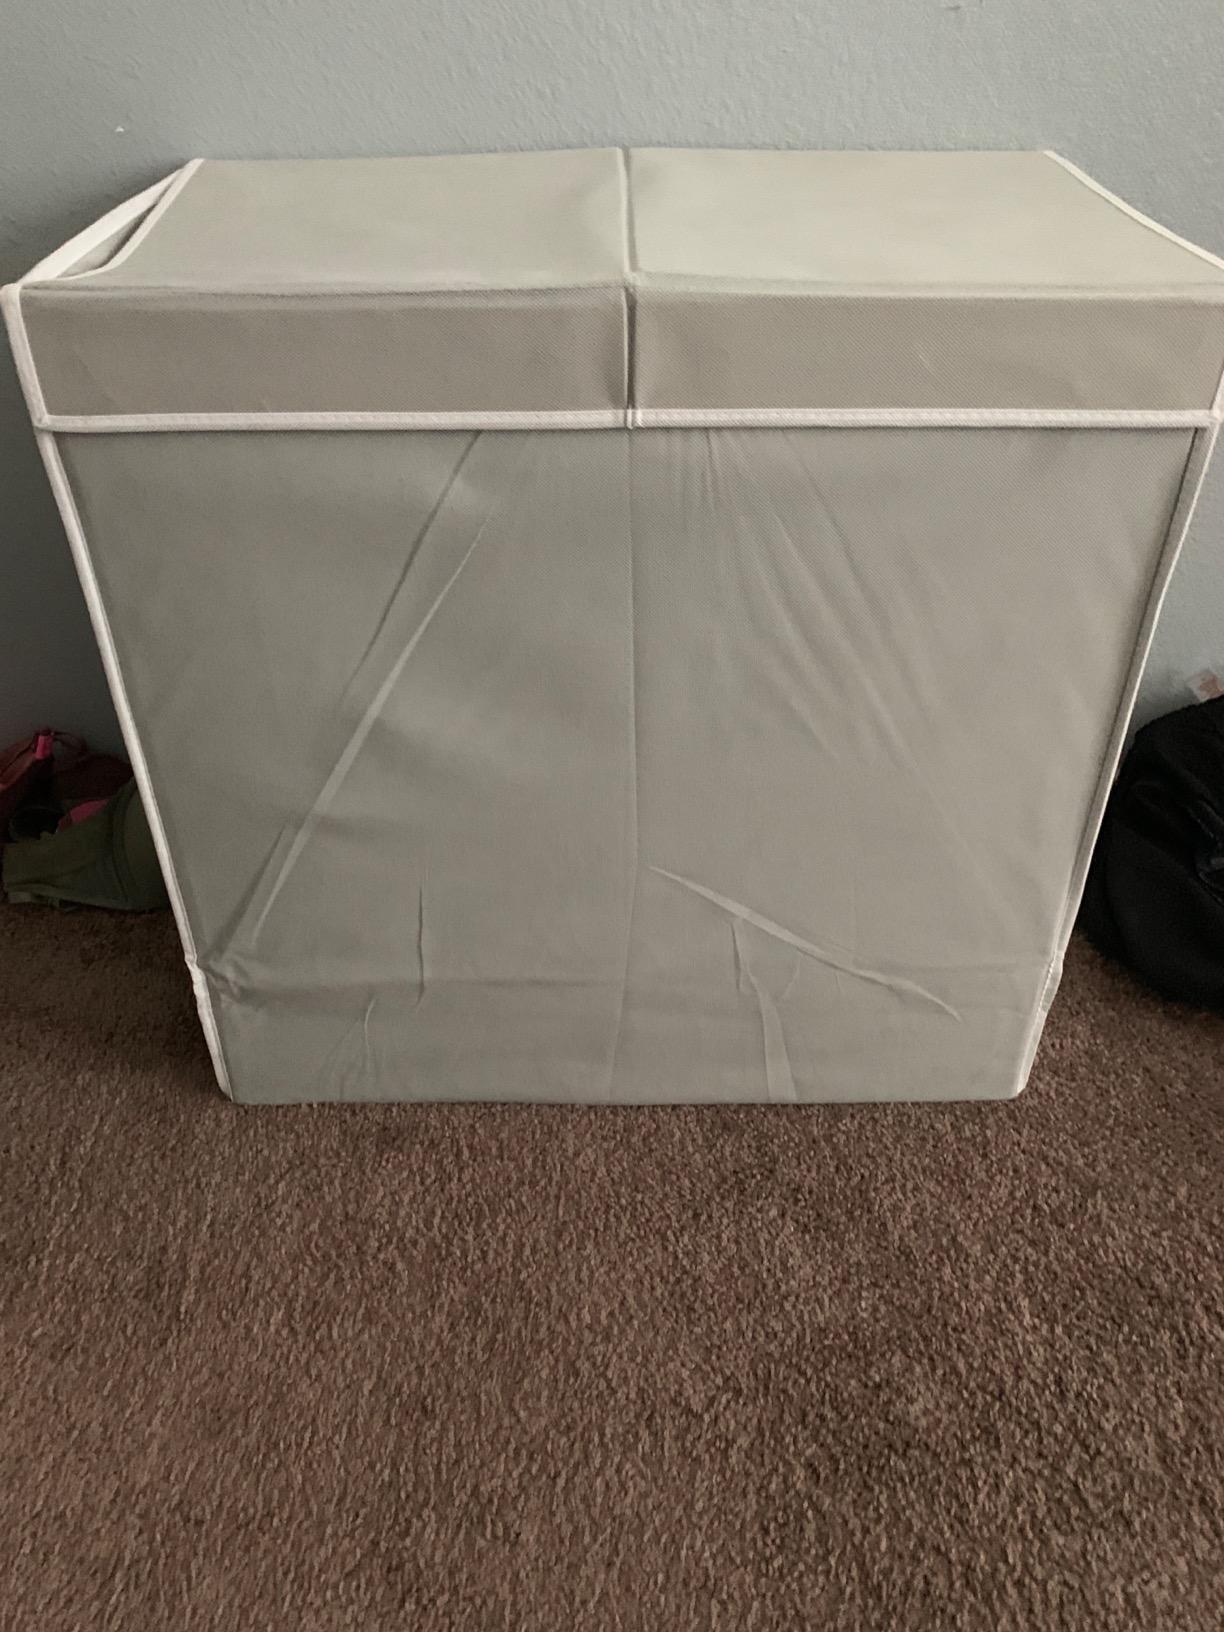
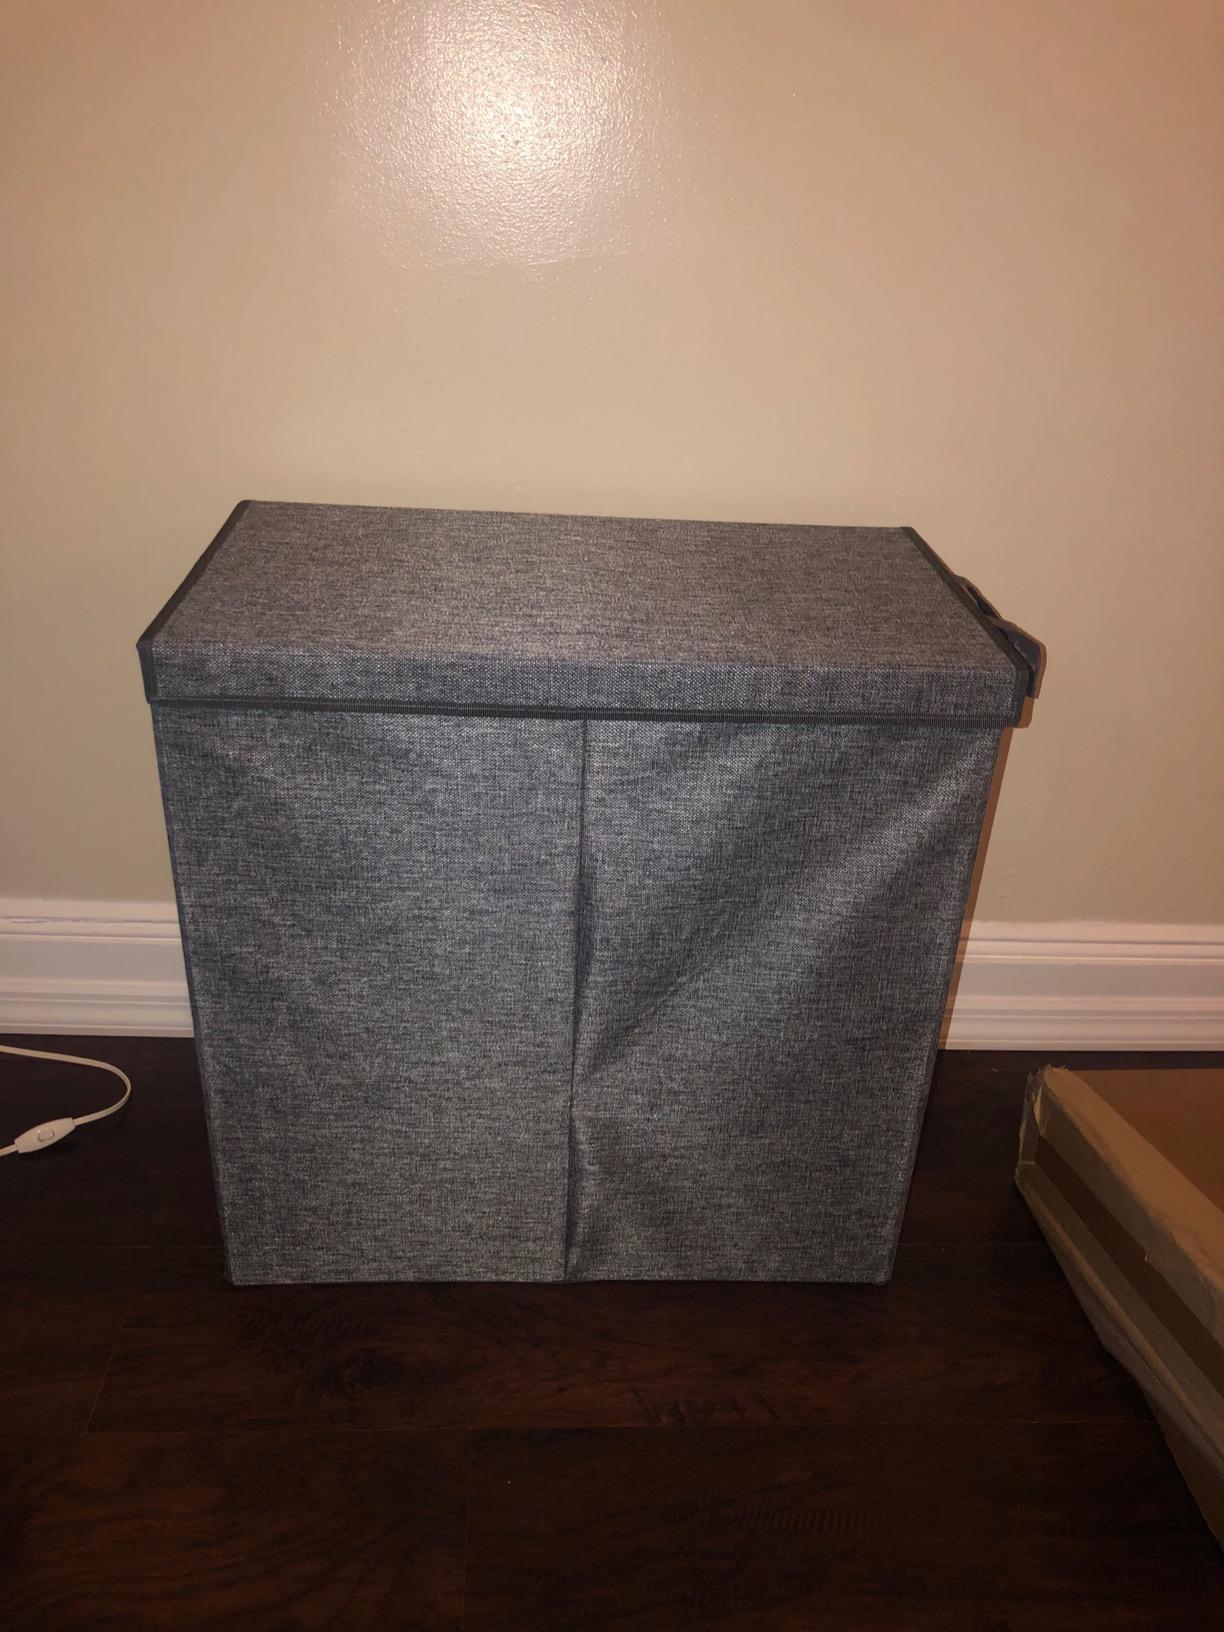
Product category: items_hamper
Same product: no